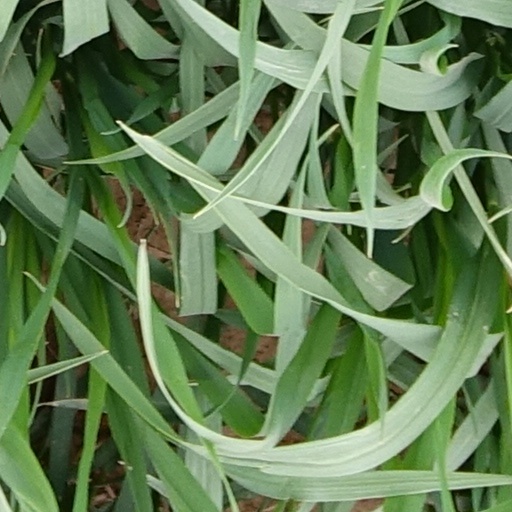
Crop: wheat